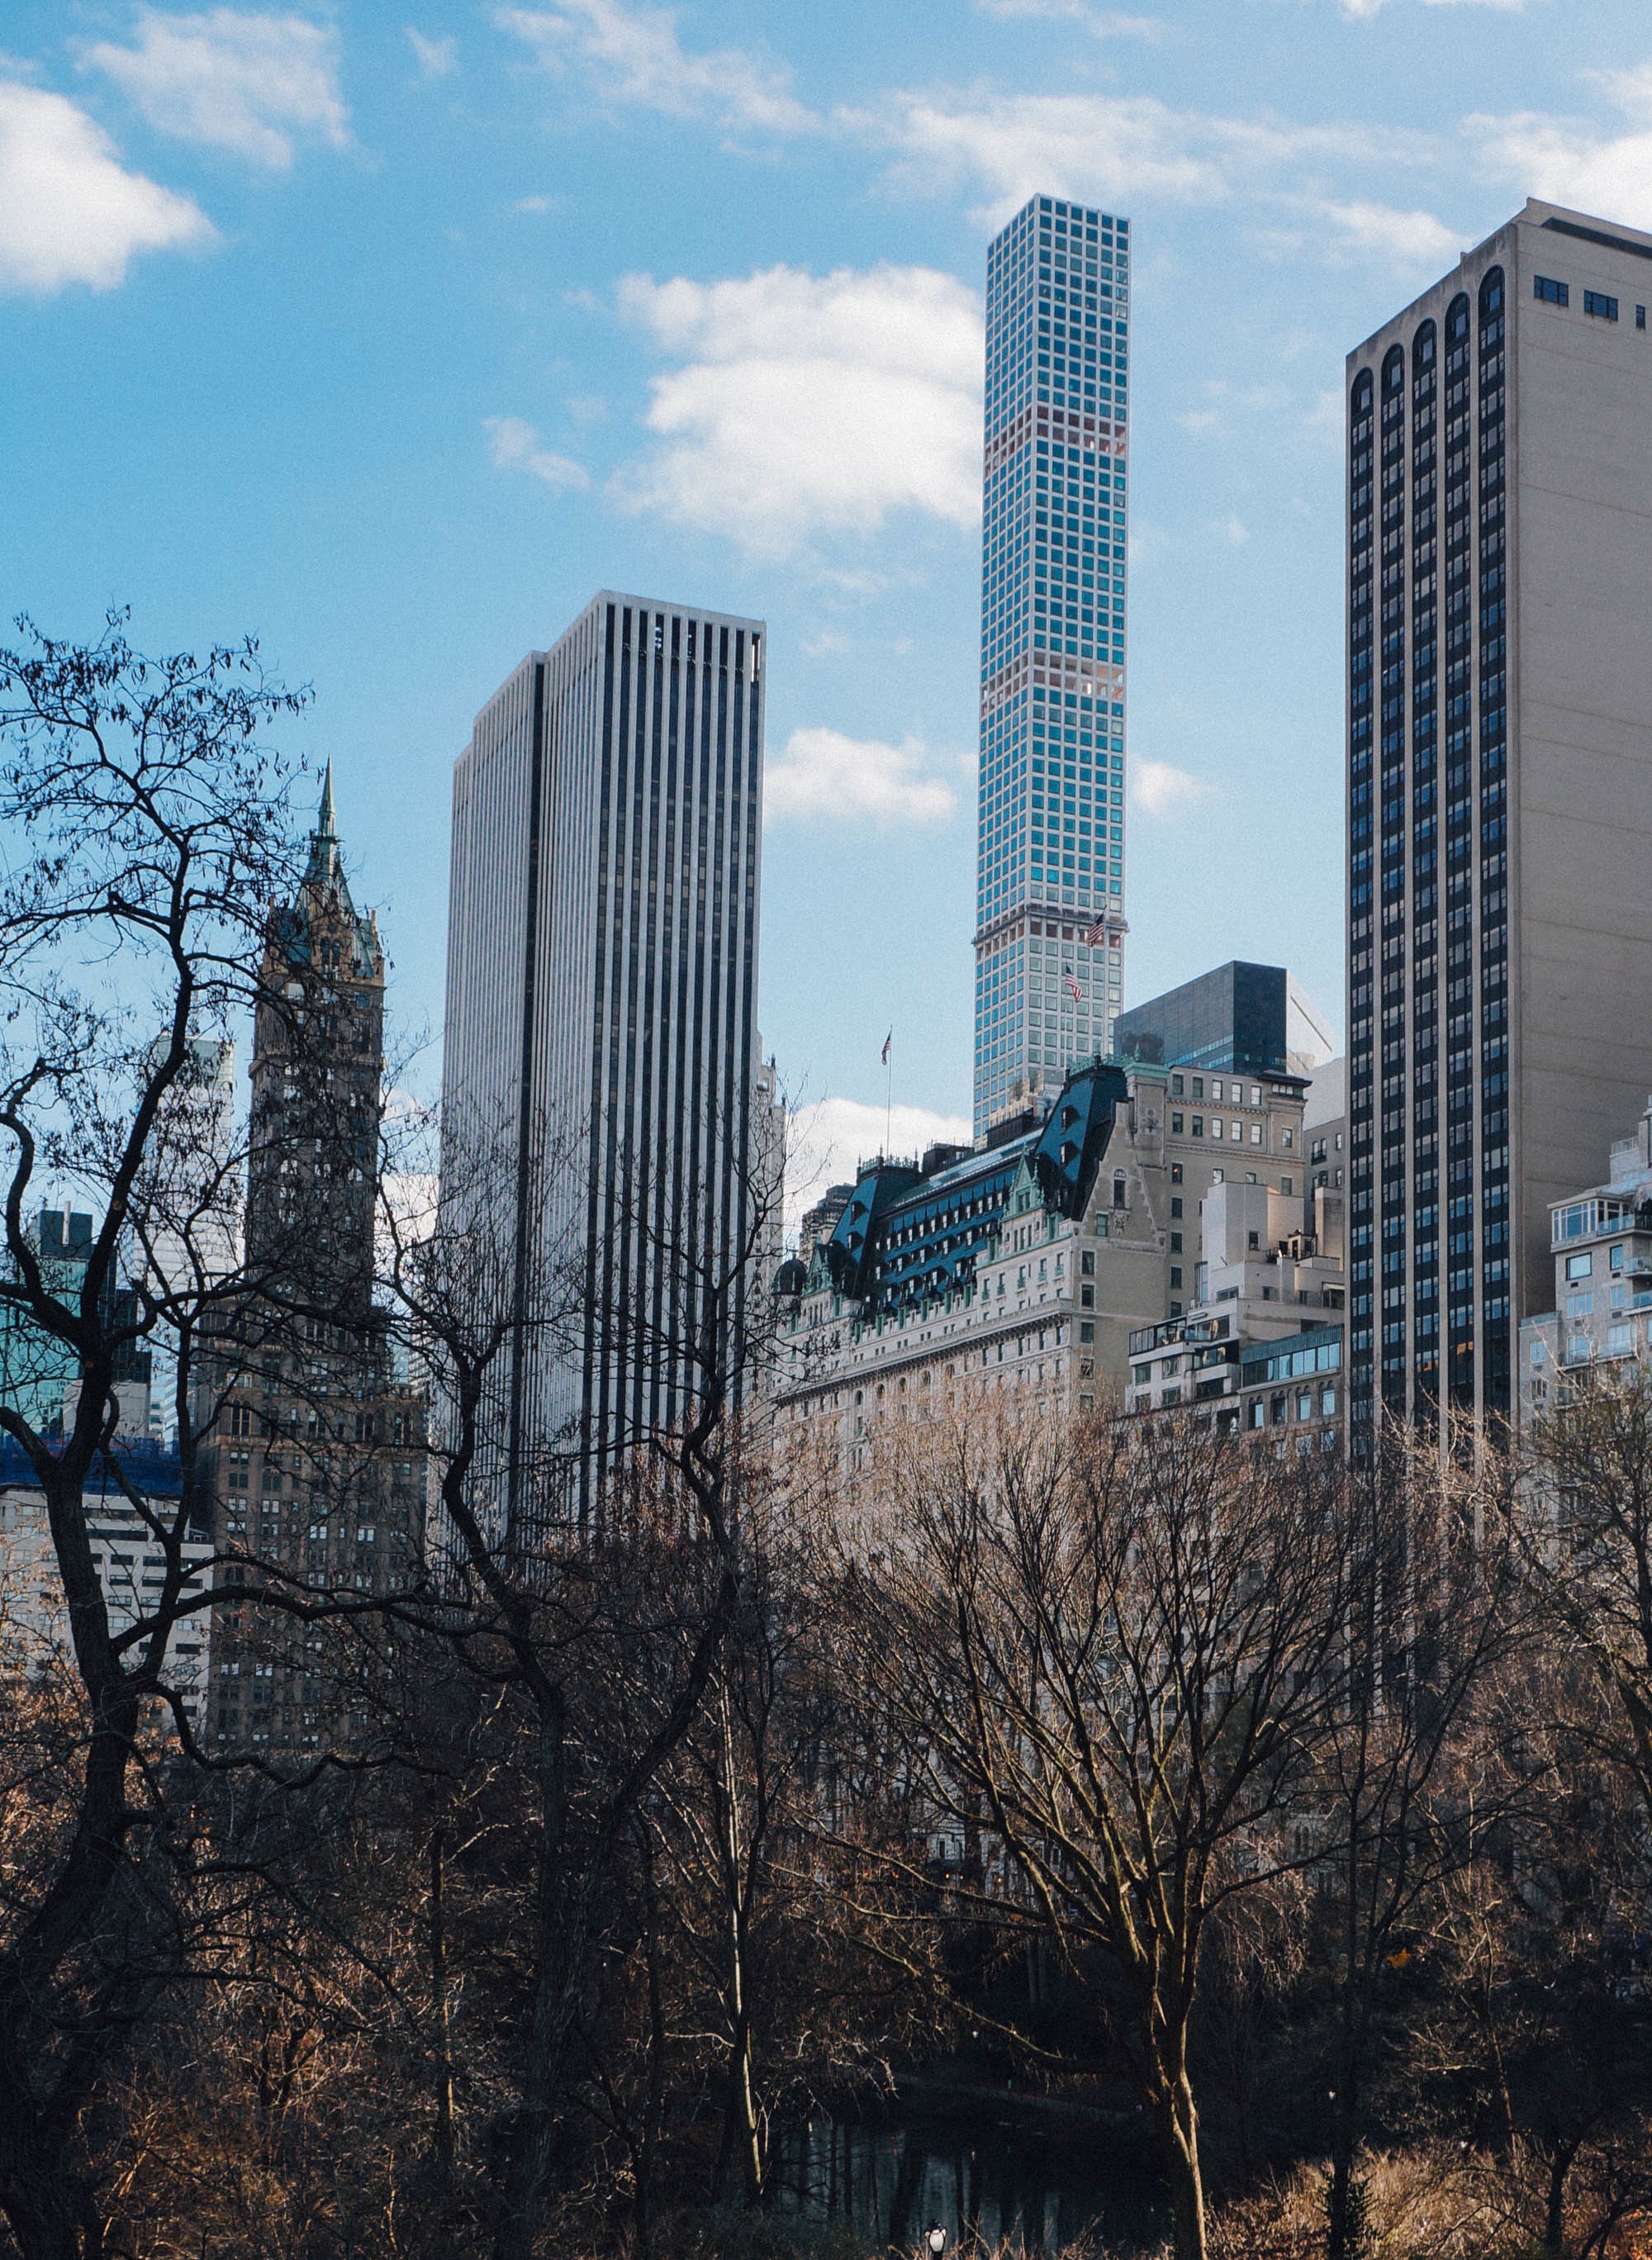
skyline, city, skyscraper, cityscape, downtown, tower, landmark, tower block, metropolis, urban area, human settlement, metropolitan area